List of Florida hurricanes

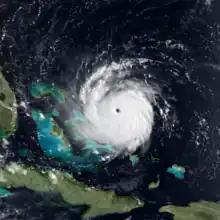
Hurricane Andrew approaching South Florida in August 1992.

In the period between 1950 and 1974, 85 tropical or subtropical cyclones impacted the state, which collectively resulted in about $7 billion (2017 dollars) in damage, primarily from Hurricanes Donna, Hurricane Cleo (1964) and Dora. Additionally, the storms were directly responsible for 93 fatalities and indirectly for 23 more deaths. Several tropical cyclones produced over 20 inches (500 mm) of rainfall in the state, including Hurricane Easy, which is the highest total during the period. The 1969 season was the year with the most tropical cyclones affecting the state, with a total of eight systems. The 1954 and 1967 seasons were the only years during the period in which a storm did not affect the state.